Frederic Tuten

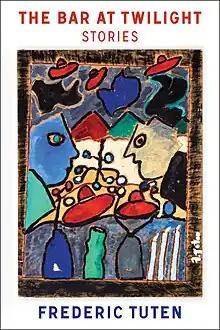
"The Bar at Twilight: Stories"

In 2022, Tuten released "On a Terrace in Tangier", a book of drawings, each with its own short story. In New York Magazine: Vulture, Jerry Saltz wrote,